Rizz

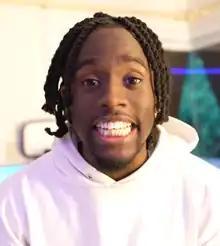

The popularity of the word in mid-2021 is attributed to Kai Cenat. Streaming on Twitch, Cenat would share to people how to have "rizz" and developed other phrases, such as "W rizz" and "L rizz". It describes a person's "level of rizz"; to have "W rizz" is to have excellent charisma, whereas to have "L rizz" means the opposite, possessing bad charisma.